Chuck Todd

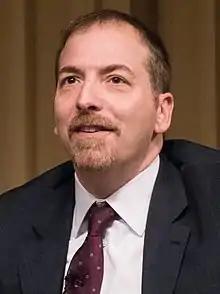
Todd in 2018

Charles David Todd (born April 8, 1972) is an American television journalist who was the 12th moderator of NBC's "Meet the Press". During his time at NBC News between 2007 and 2025, Todd also hosted "Meet the Press Now", its daily edition on NBC News Now, and served as the Chief Political Analyst for NBC News as well. Before taking the helm of "Meet the Press", Todd was Chief White House correspondent for NBC as well as host of "The Daily Rundown" on MSNBC. He also served as NBC News' on-air political analyst for "NBC Nightly News with Lester Holt" and "Today".